Chemist

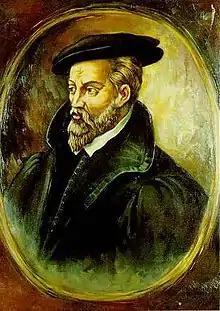
German chemist Georgius Agricola (1494–1555) was the first to drop the Arabic definite article "al-", exclusively writing "chymia" and "chymista" in describing activity that we today would characterize as chemical or alchemical.

A chemist (from Greek "chēm(ía)" alchemy; replacing "chymist" from Medieval Latin "alchemist") is a graduated scientist trained in the study of chemistry, or an officially enrolled student in the field. Chemists study the composition of matter and its properties. Chemists carefully describe the properties they study in terms of quantities, with detail on the level of molecules and their component atoms. Chemists carefully measure substance proportions, chemical reaction rates, and other chemical properties. In Commonwealth English, pharmacists are often called chemists.